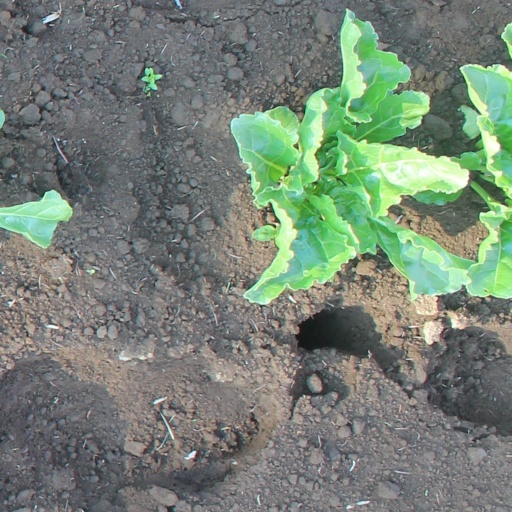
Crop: sugar beet